Louis Gossett Jr.

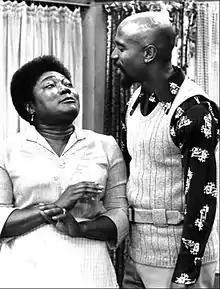
Gossett with Esther Rolle in a publicity photo for "Good Times" in 1976

In 1974, Gossett returned to his role from "Skin Games" in the made for television sequel "Sidekicks".